Bill Cosby filmography

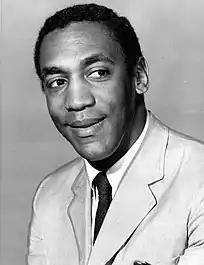

American former comedian, actor, author, director, and producer Bill Cosby performed over a period of decades in film, television, and stand-up comedy. His longest-running live-action role was that of Cliff Huxtable in the sitcom "The Cosby Show" (1984-1992).